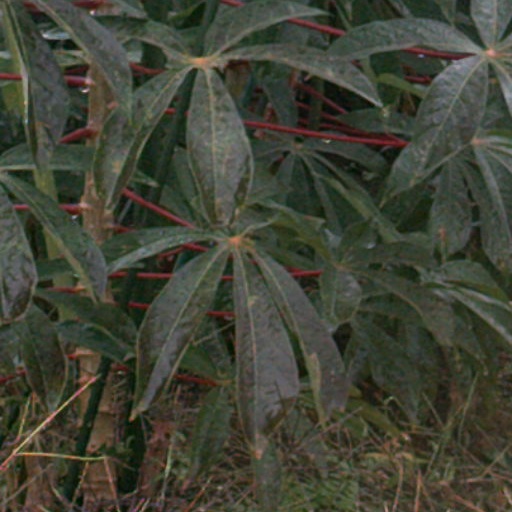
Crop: cassava